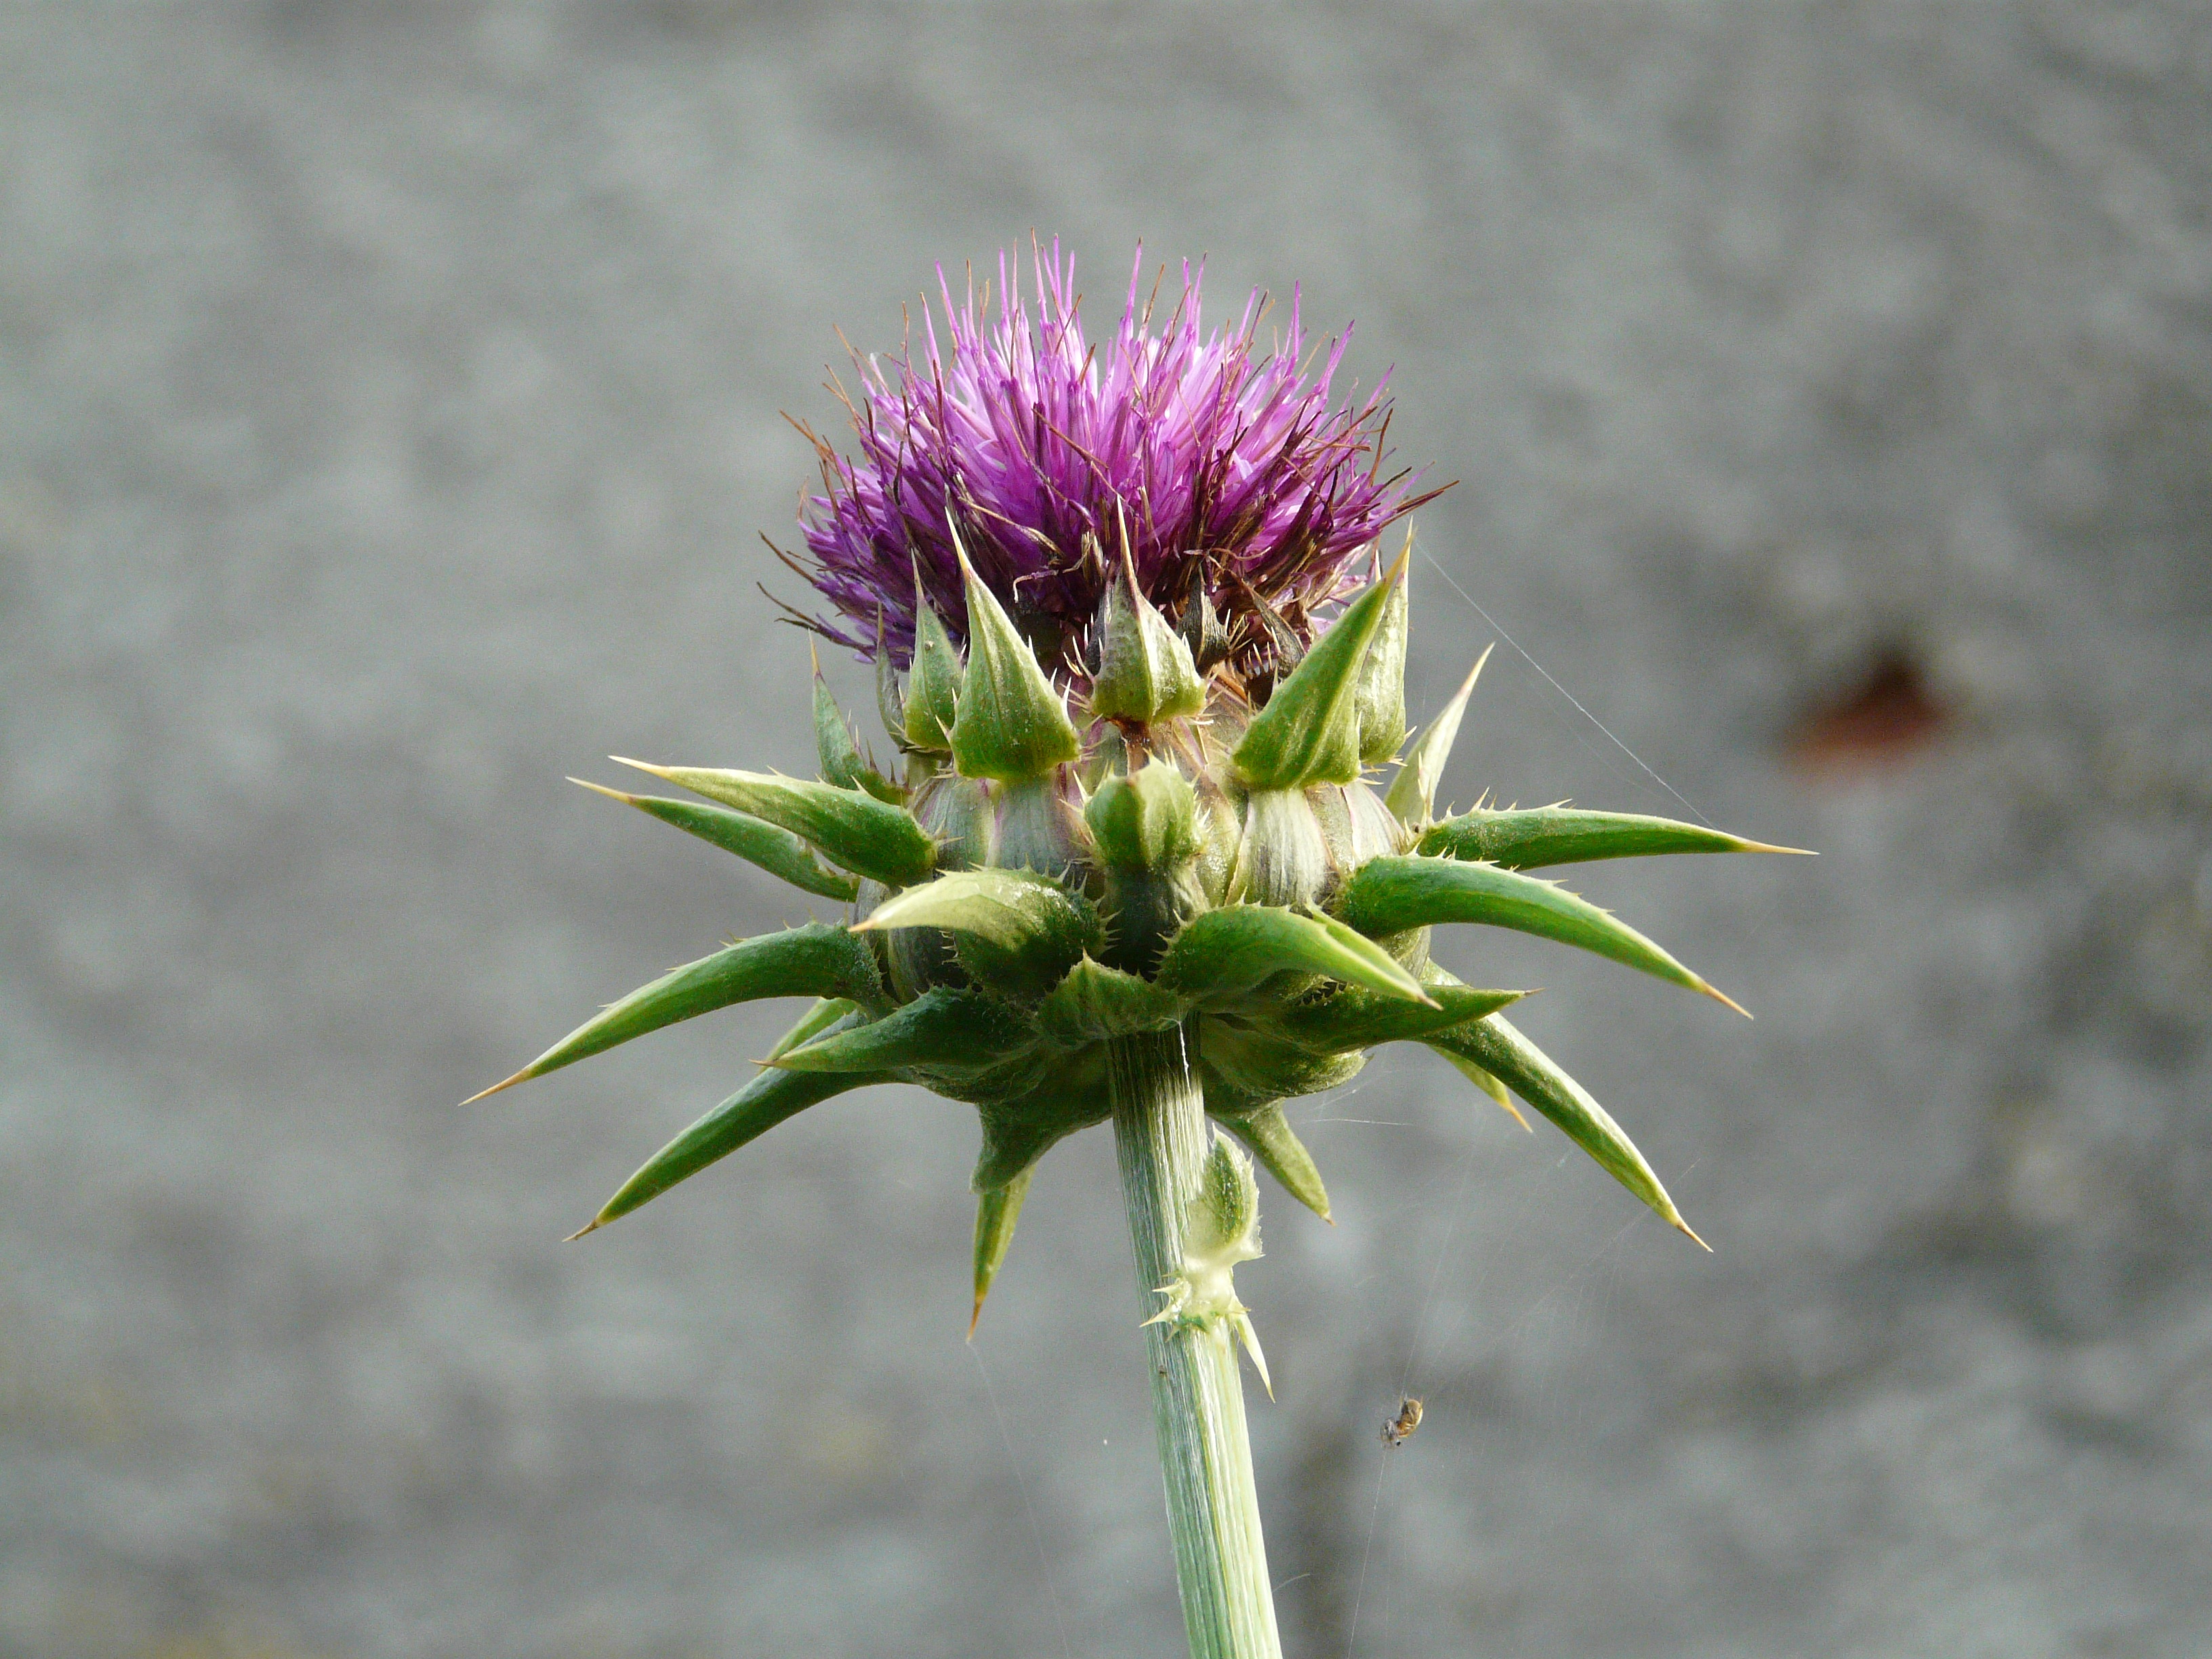
nature, plant, flower, produce, contrast, botany, flora, wildflower, violet, thistle, macro photography, flowering plant, daisy family, silybum, plant stem, land plant, thorns spines and prickles, artichoke thistle